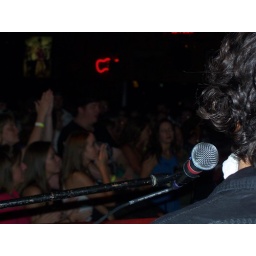
taking a look at the crowd over keyboard player reggie smith's shoulder....lee brice at the blind horse saloon aug 9 2008